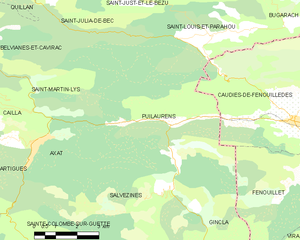
Carte des communes françaises: Lapradelle-Puilaurens